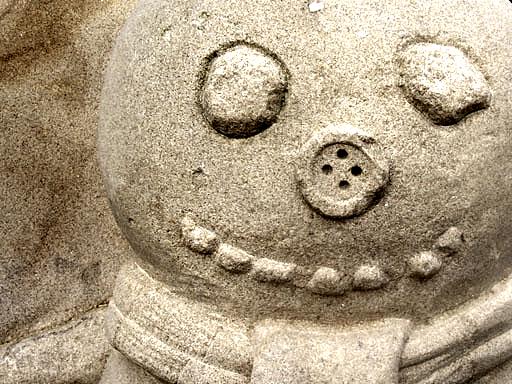
Material: stone